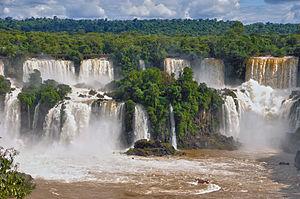
La province de Misiones est une province d'Argentine située dans le nord-est du pays. Elle est bordée à l'ouest par le Paraguay, à l'est du nord au sud par le Brésil et au sud-ouest par la province de Corrientes.
Cet article recense les sites inscrits au patrimoine mondial en Argentine.